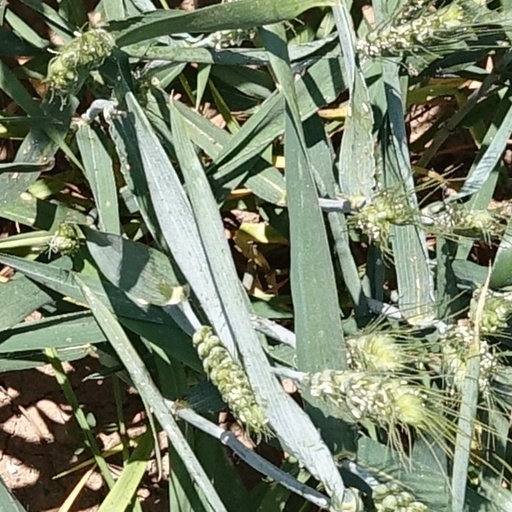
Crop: wheat